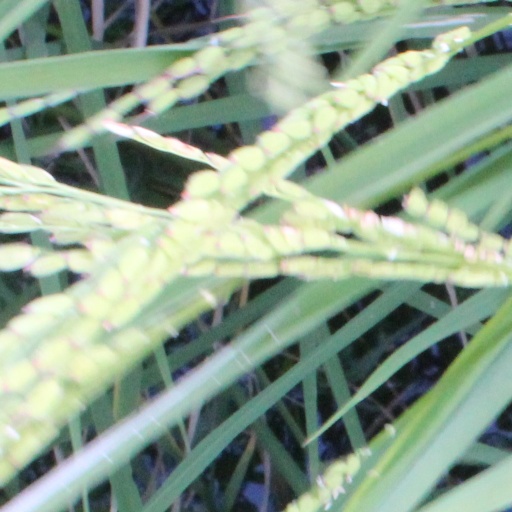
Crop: rice